Matthias Withoos

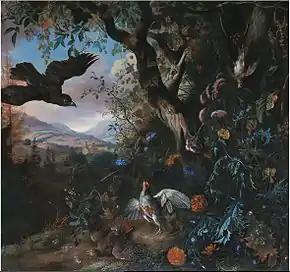
"Landscape with birds and flowers in the underbrush of a wood"'

In 1653, the artist returned to Amersfoort. When French troops occupied Amersfoort in the "Disastrous Year" of 1672, Withoos fled from Amersfoort to Hoorn, where he would remain until his death in 1703. Many of Withoos' seven children also followed in his footsteps, including the botanical artist Alida Withoos.